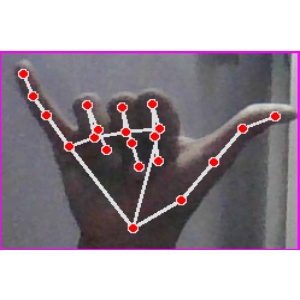
अक्षर: य